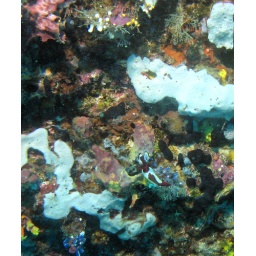
Diving Limasawa Island.  First dive in a cove, 2nd dive a wall dive into an underwater canyon about 80-100 feet deep.